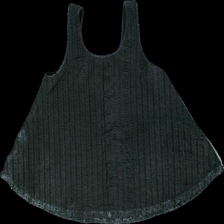
View: back
Type: Top
Category: Ladies
Brand: Pieces
Colors: Black
Material: 100% Polyester
Pattern: Metallic
Cut: Loose
Season: All
Price range: 50-100
Recommended usage: Reuse